Düm Tek Tek

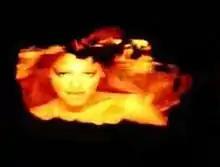
Hadise in "Düm Tek Tek" video.

During the month of March, a music video for "Düm Tek Tek" was shot. Snippets of the "Düm Tek Tek" video were shown during news broadcasts on VRT and Vtm, in Belgium, showing Hadise dancing within flame-like figures. The version of the song featured in the music video differs to the original as it has a new, more lively beat. The music video was edited in several ways, resulting in three different versions of the video being presented to TRT; one of the three was later leaked on the internet. The selected music video for "Düm Tek Tek" was set to premiere during the TRT news on 15 March however, the video release was postponed as it was said TRT was unable to decide; TRT finally sent to the European Broadcasting Union (EBU) the performance on the New Year's Eve show as its promo video.